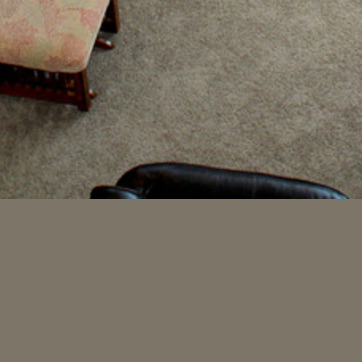
Material: leather